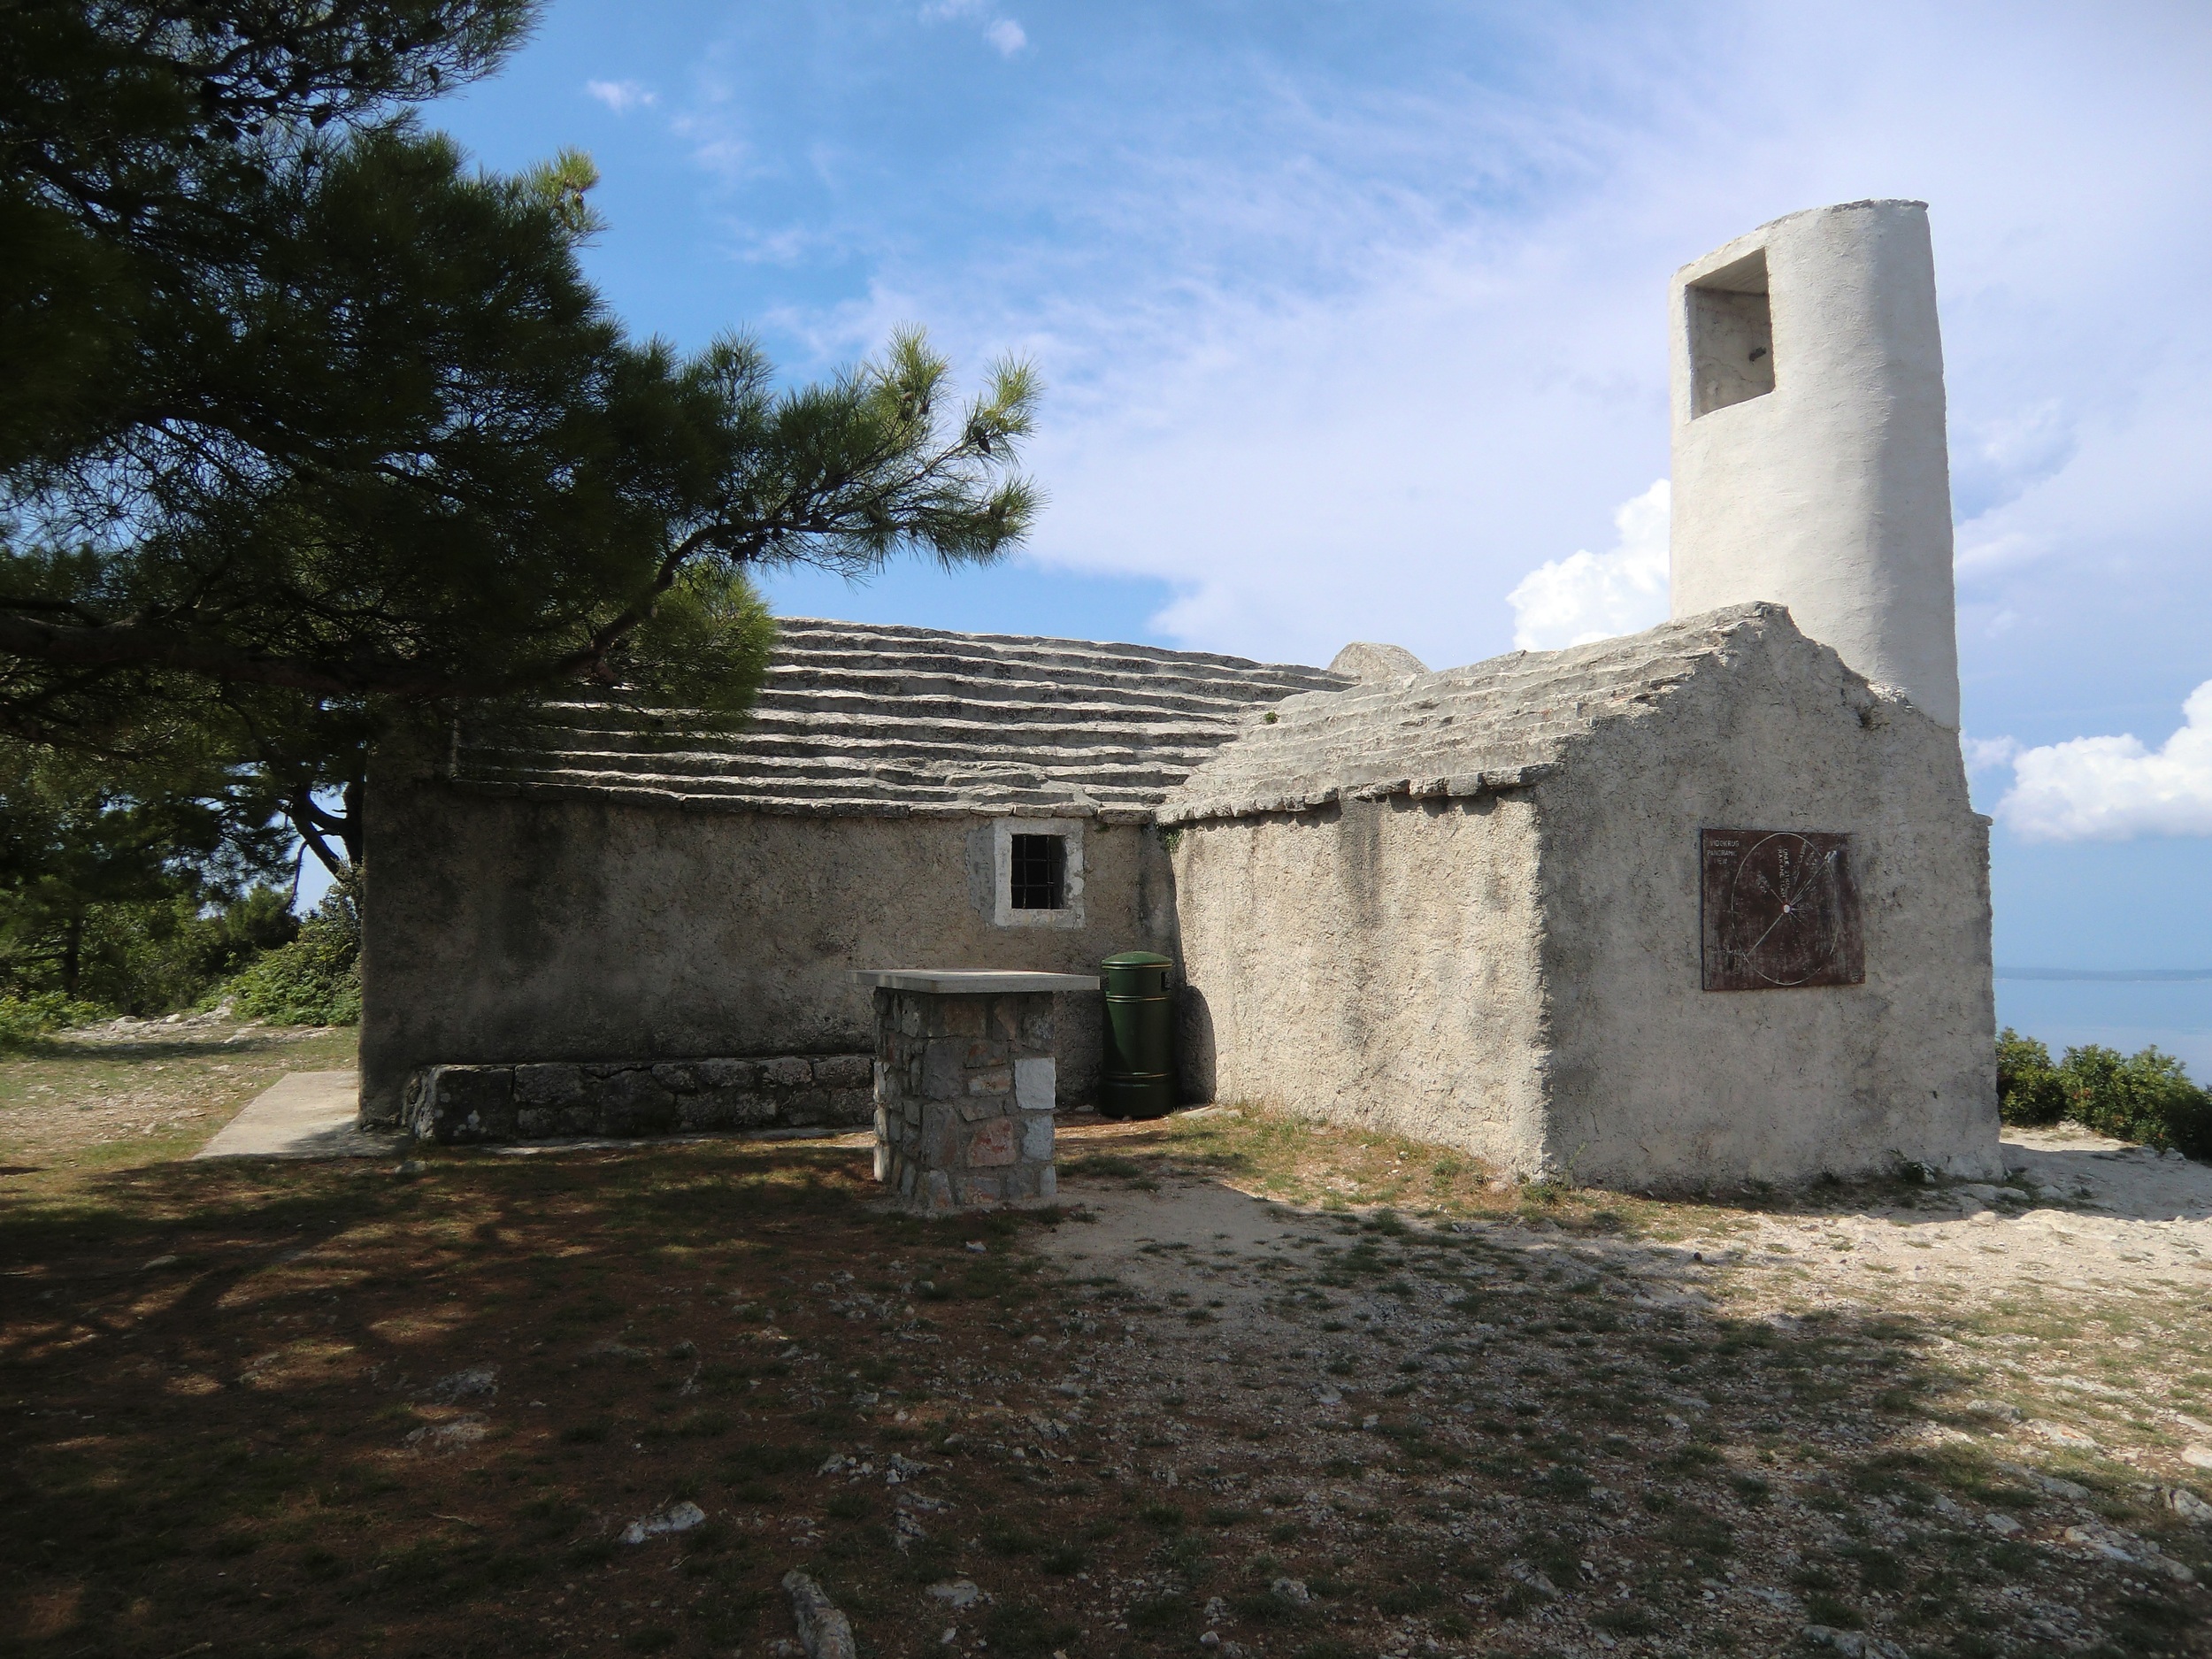
villa, house, building, old, city, stone, summer, mediterranean, cottage, island, property, church, chapel, fortification, place of worship, croatia, ruins, history, estate, rural area, croatian, losinj, veli losinj